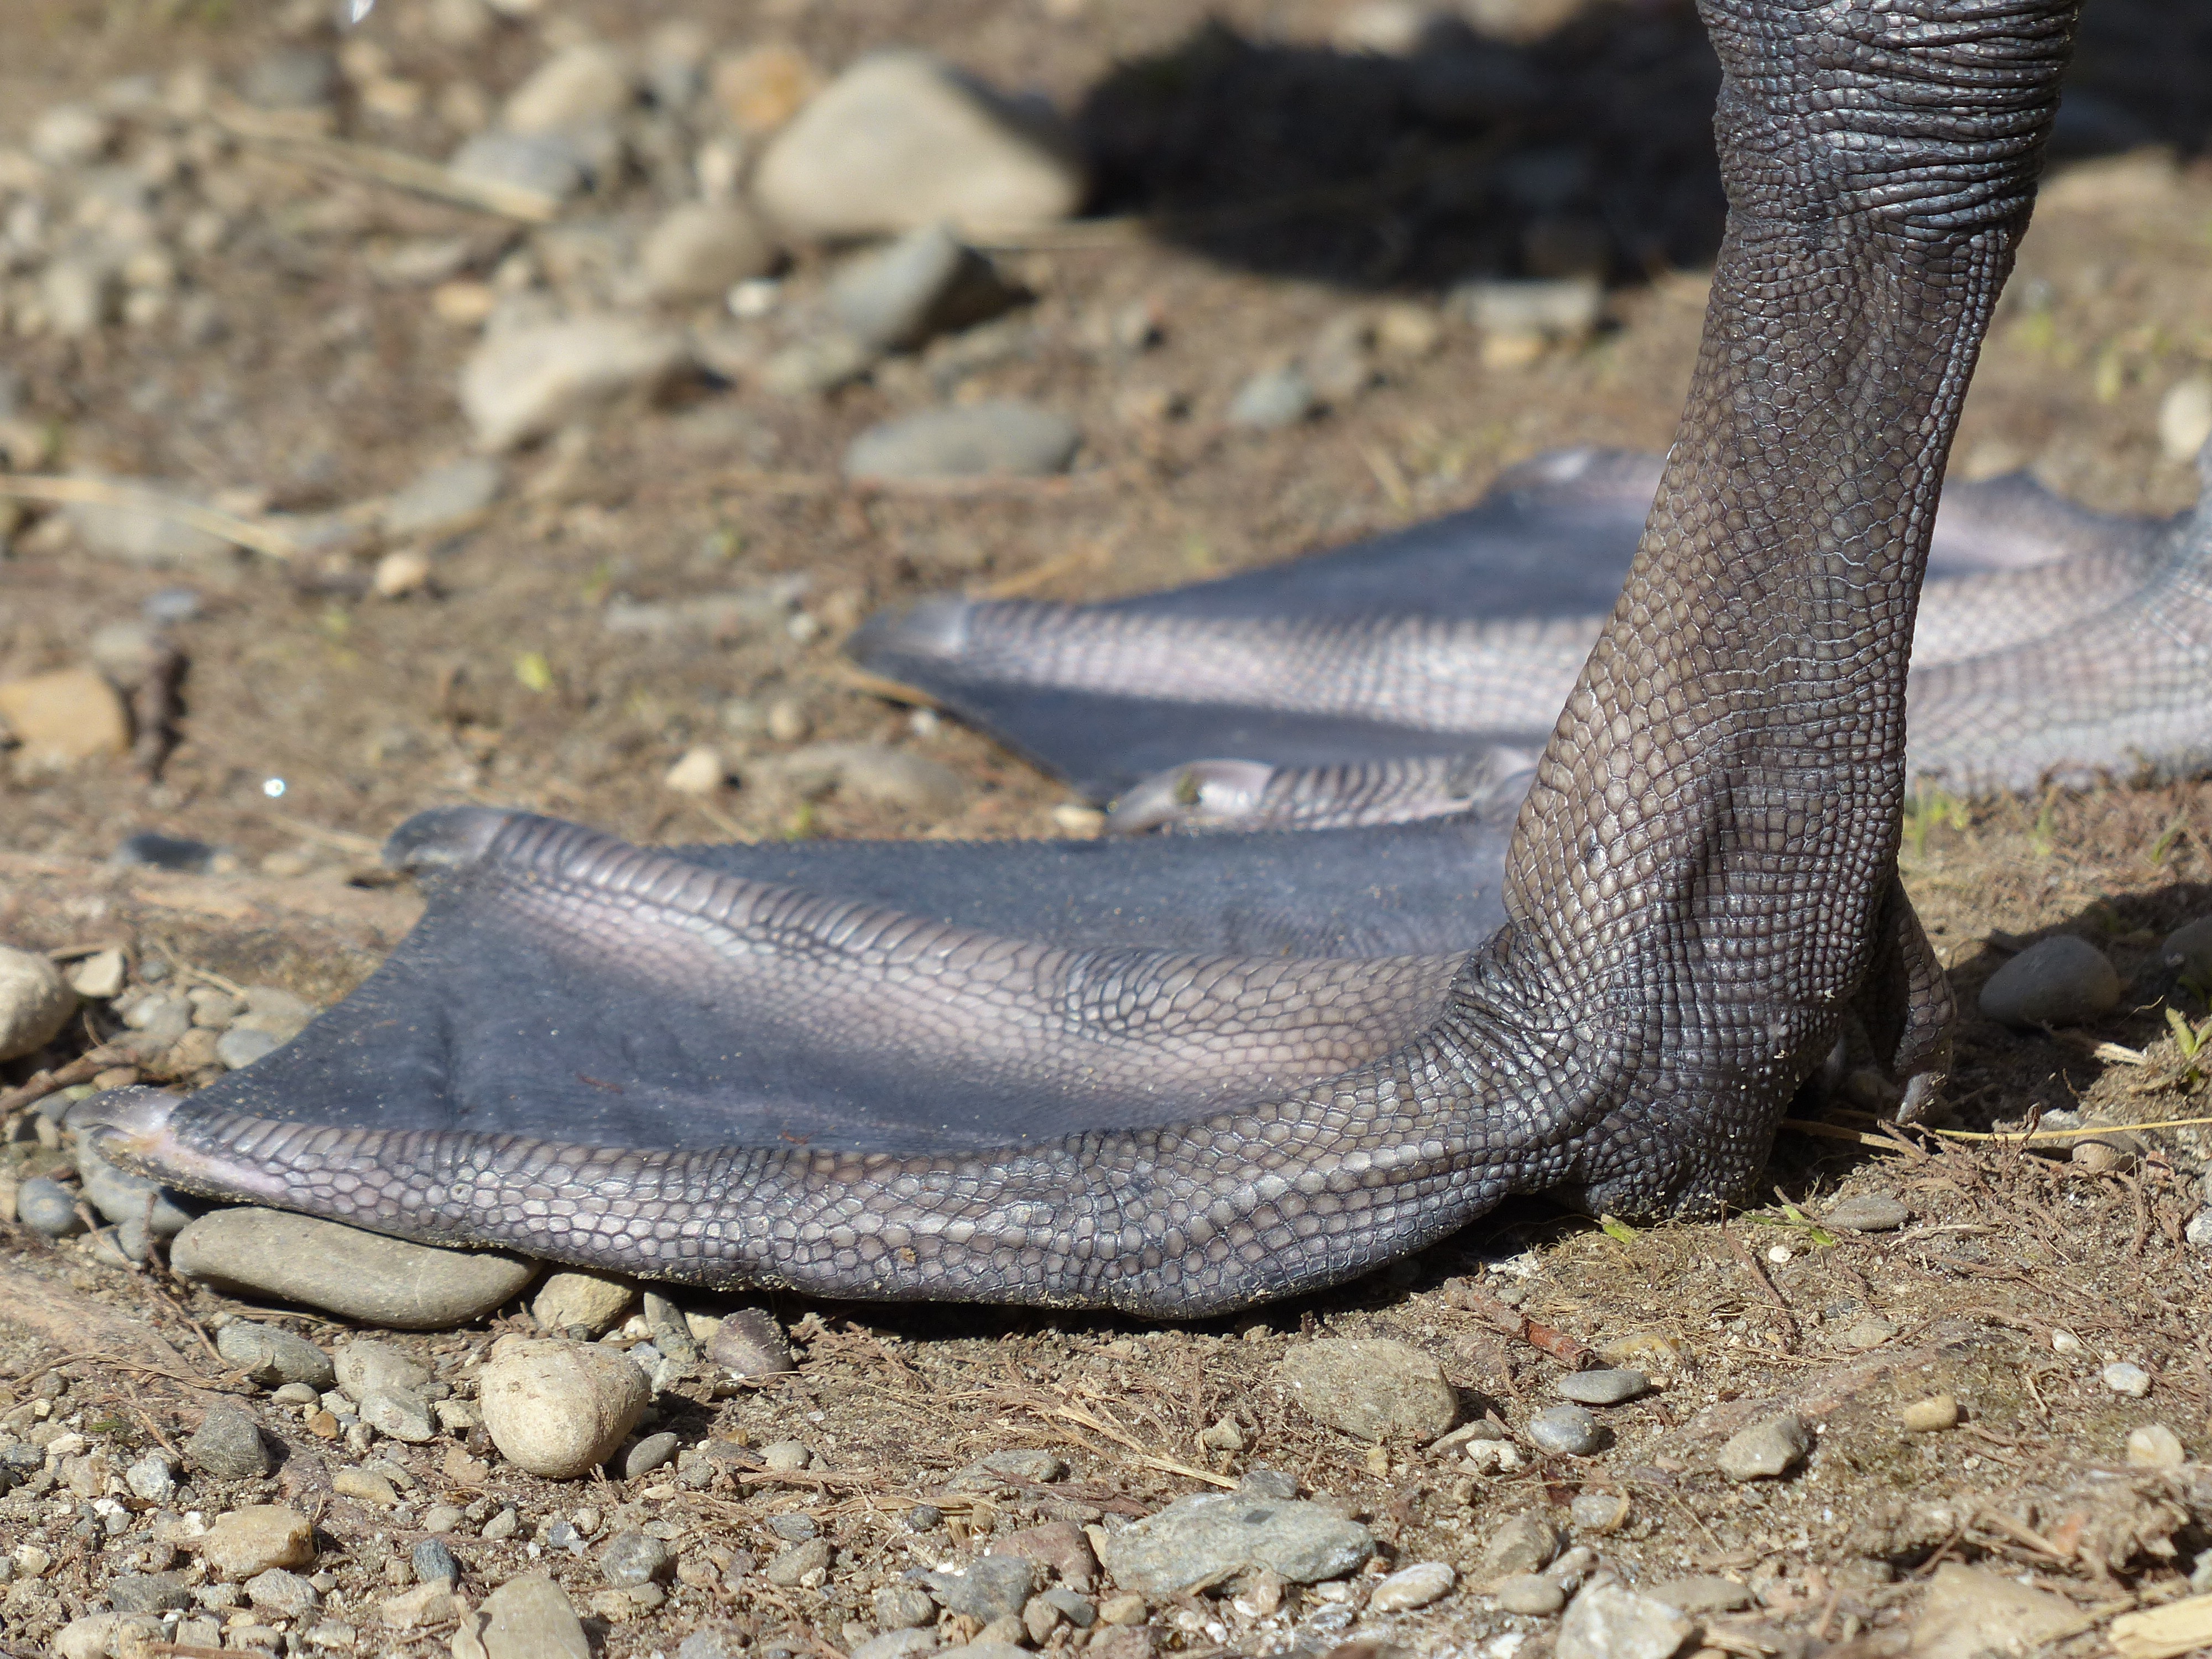
bird, feet, animal, wildlife, reptile, fauna, swan, anatidae, cygnus, vertebrate, webs, duck bird, mute swan, cygnus olor, waddle, scaled reptile